Alexander Georgievich, 7th Duke of Leuchtenberg

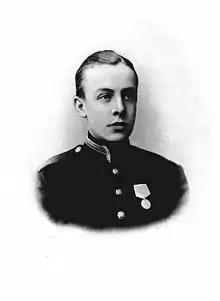
A photograph of Alexander Georgievich, 7th Duke of Leuchtenberg in his youth.

Alexander Georgievich, 7th Duke of Leuchtenberg (13 November 1881 – 26 September 1942), also known as Prince Alexander Georgievich Romanovsky or less commonly Alexander de Beauharnais, was the only son of George Maximilianovich, 6th Duke of Leuchtenberg by his first wife, Duchess Therese of Oldenburg. He was a descendant of Paul I of Russia through both of his parents.